Kawabe Station (Aomori)

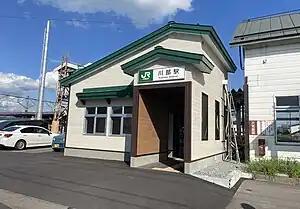
Kawabe Station in August 2023

is a railway station on the Ōu Main Line and Gonō Line in the village of Inakadate, Aomori Prefecture, Japan, operated by East Japan Railway Company (JR East).